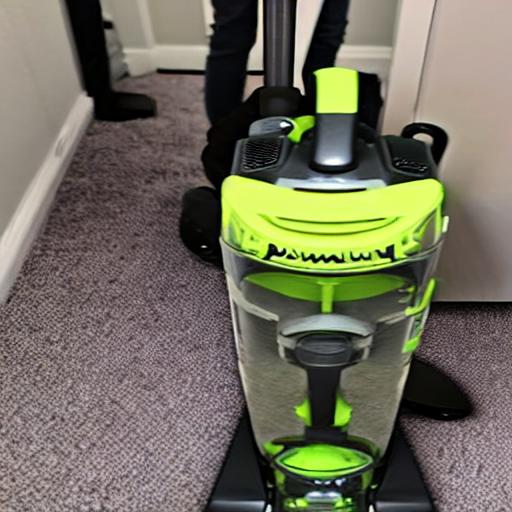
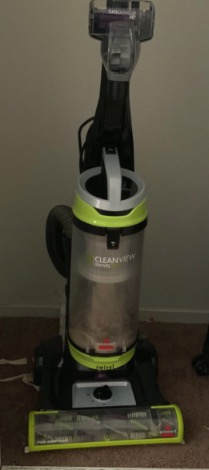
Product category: items_vacuum
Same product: no